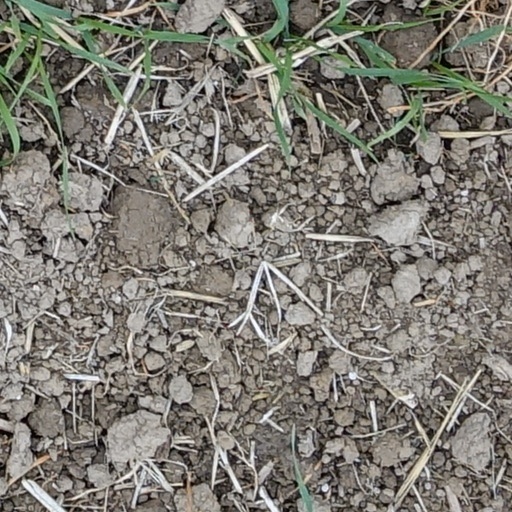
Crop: wheat